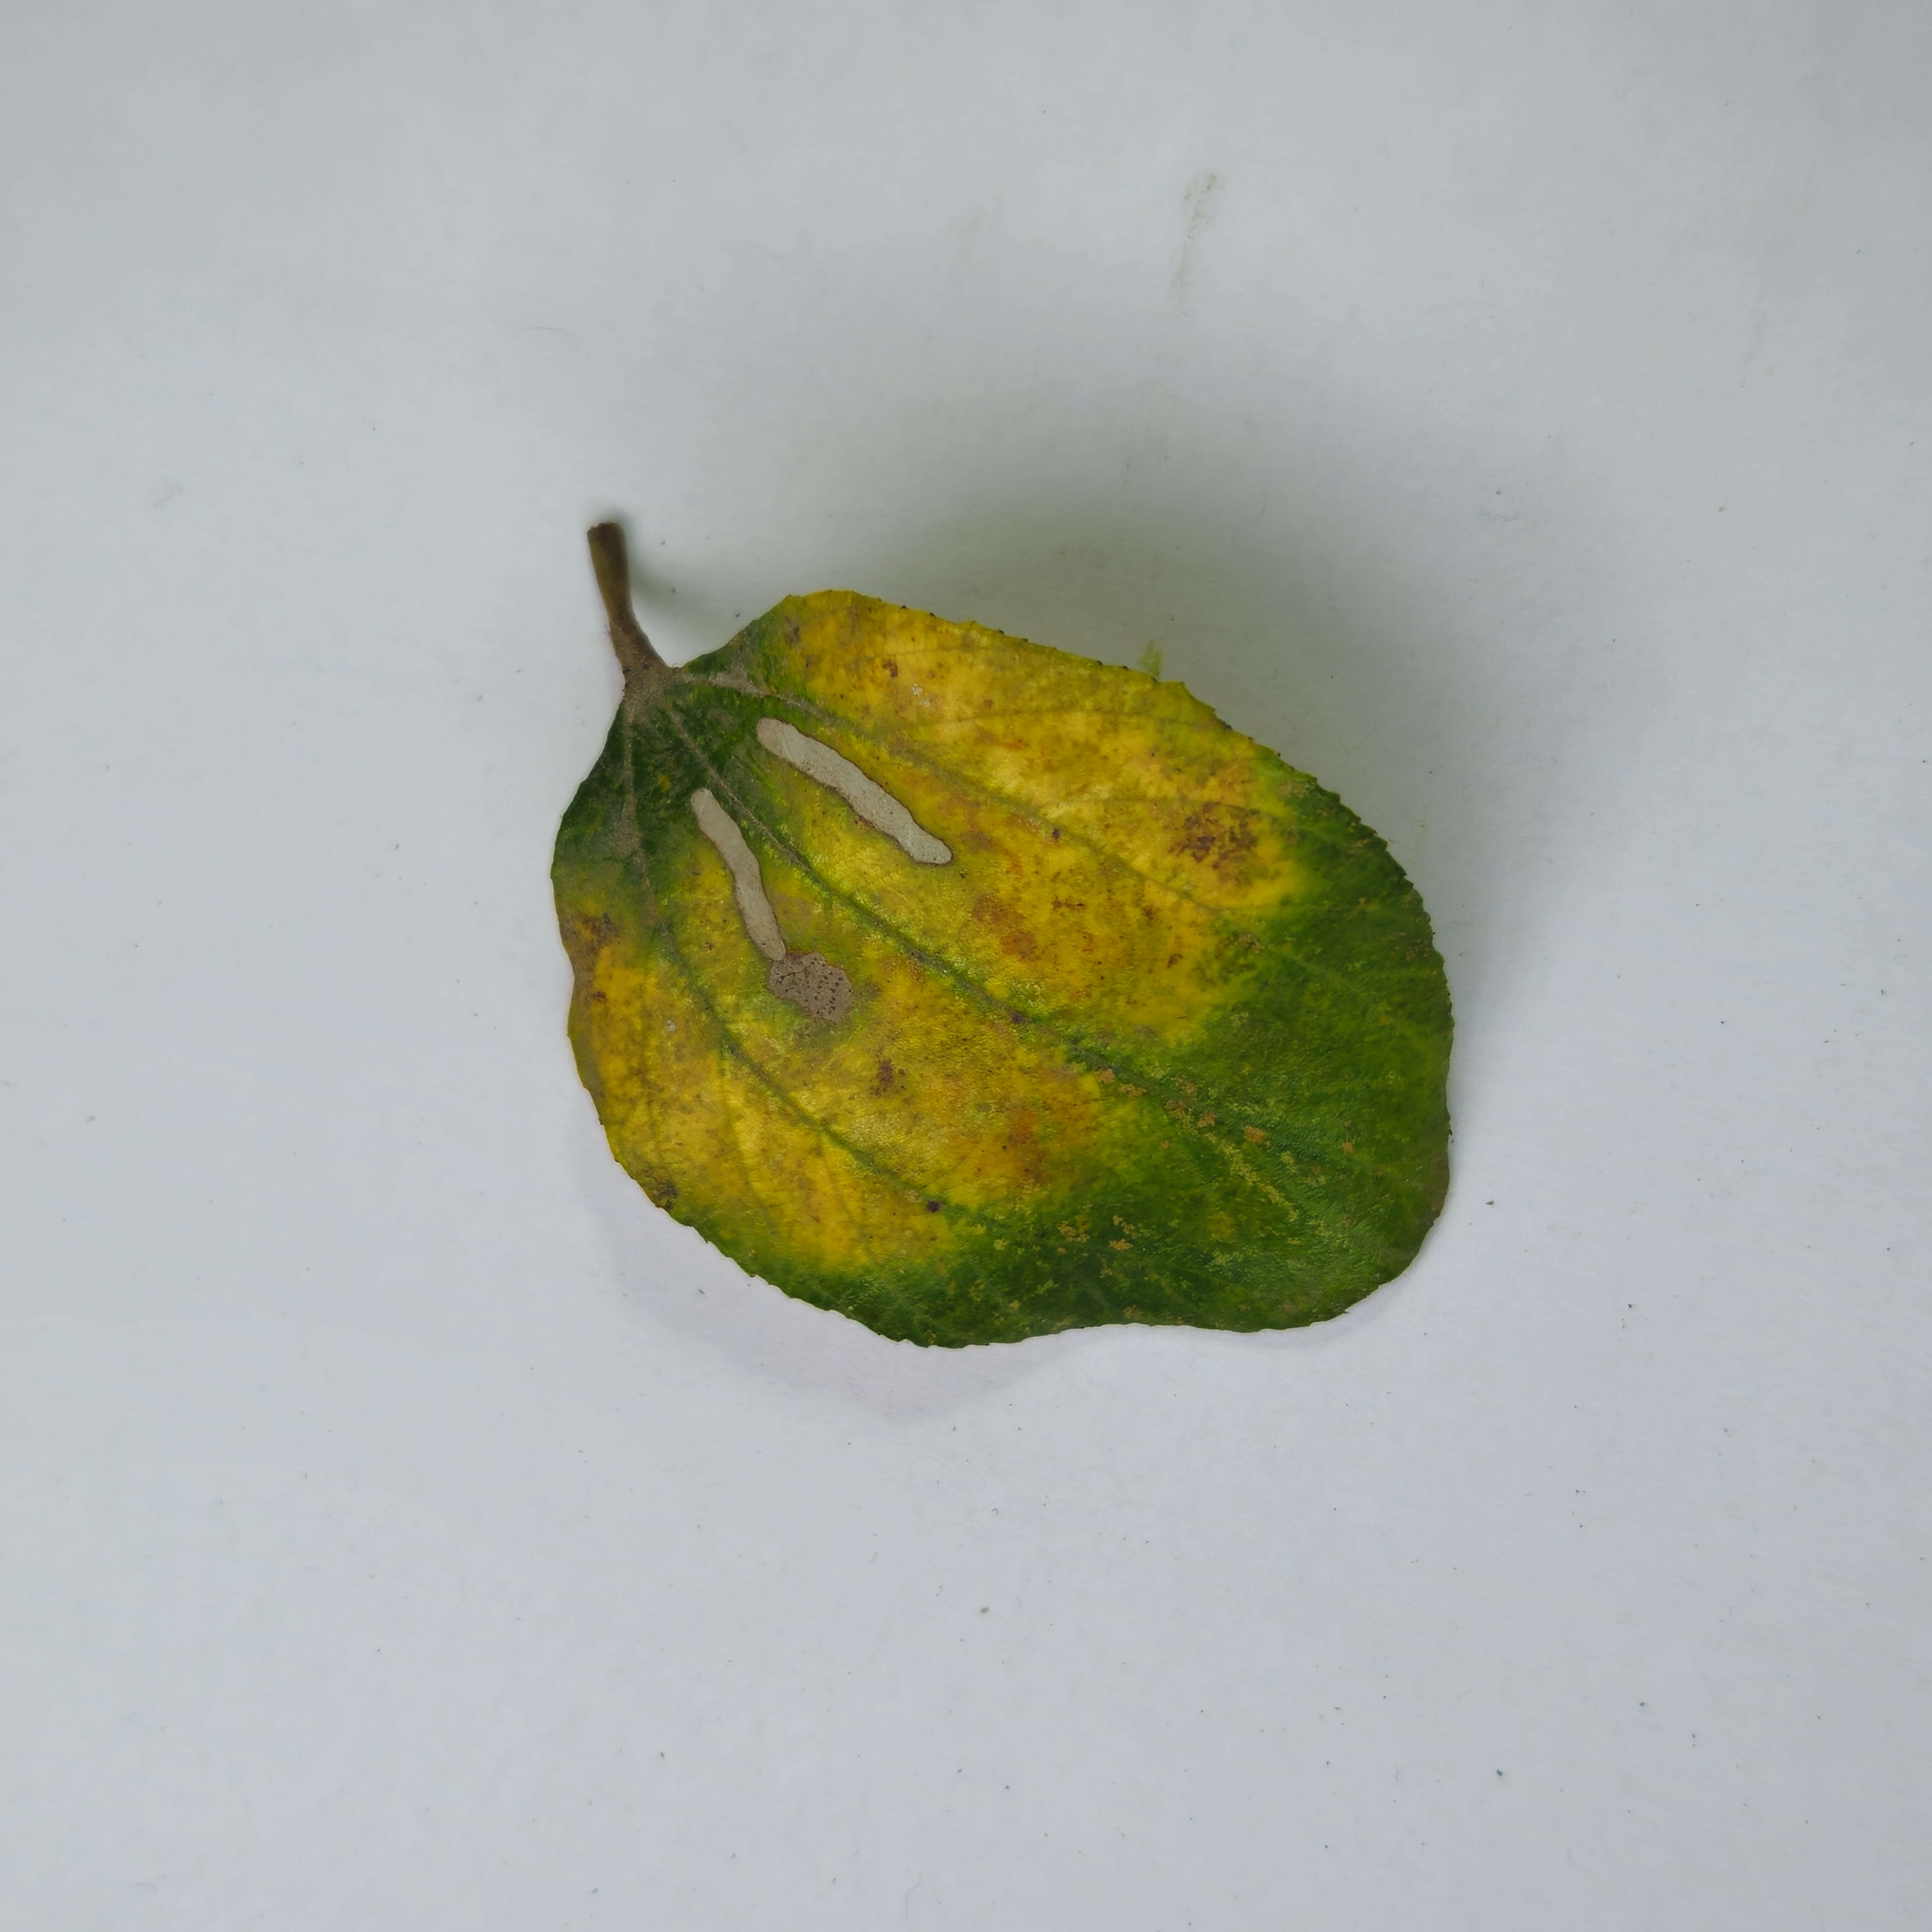
Label: Yellow